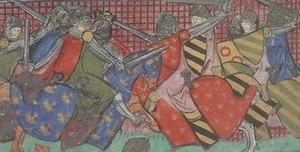
Bataille du Confluent, entre le roi arverne Bituit et les troupes romaines. Miniature issu du Speculum historiale de Vincentius Bellovacensis.
Bituitos est un roi des Arvernes du IIᵉ siècle av. J.-C. Il a succédé à son père Luern sur le trône et fut vaincu par les Romains en -121.
La bataille du confluent est une bataille s'étant déroulée en 121 av. J.-C., opposant les troupes alliées des peuples arverne et allobroge aux légions romaines du consul Q. Fabius Maximus. Les Arvernes étaient menées par le roi Bituit selon Tite Live.